Jevrem Obrenović

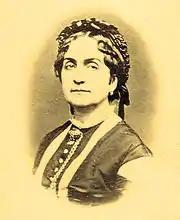
Jevrem's daughter Anka in Serbian national dress

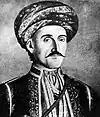
Obrenović in his younger years

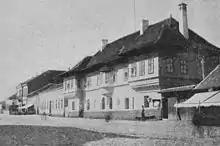
House of Jevrem Obrenović

Gospodar Jevrem Teodorović Obrenović, Grand Prince of Šabac (18 March 1790 – 20 September 1856) was a Serbian politician and revolutionary who served as Prime Minister of Serbia from 1821 to 1826. He was the younger brother of Prince Miloš Obrenović I of Serbia, the founder of the Obrenović dynasty.